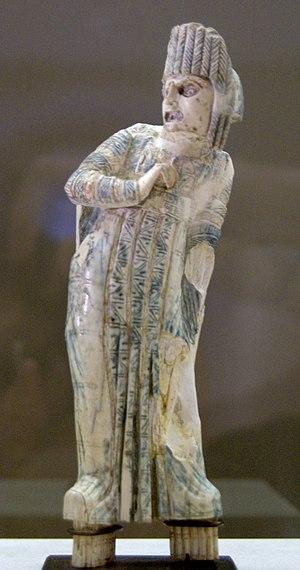
Acteur tragique. Statuette en ivoire polychrome, Ier siècle. Provenance